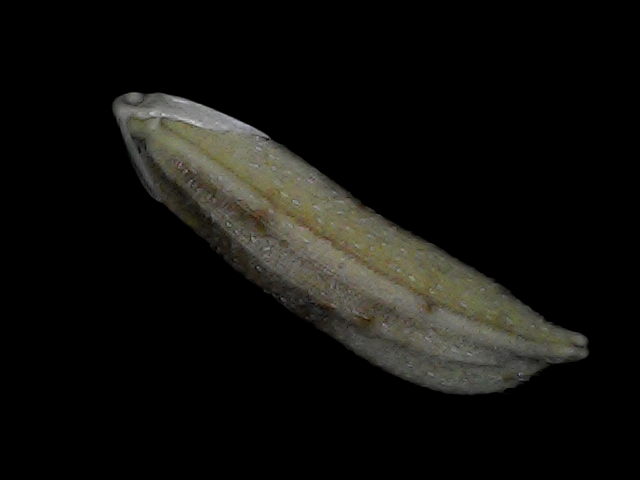
Rice variety: Bd87